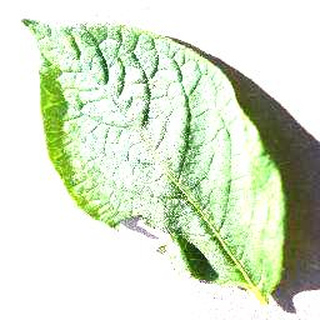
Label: healthy_potato